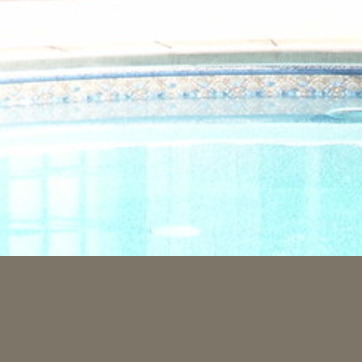
Material: water